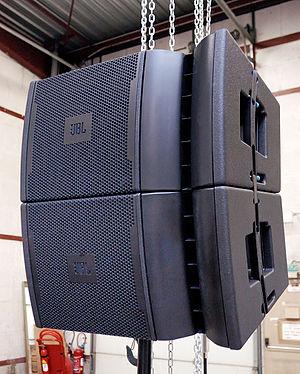
Line array JBL VRX à courbure constante
Un line array est un système de sonorisation constitué d'un réseau d’ enceintes acoustiques à une seule dimension, permettant la sonorisation de spectacles de grande envergure, en diffusant le son à forte puissance sur une longue portée.